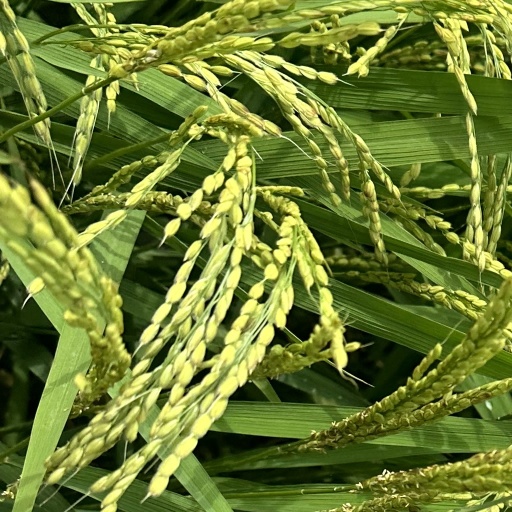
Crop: rice